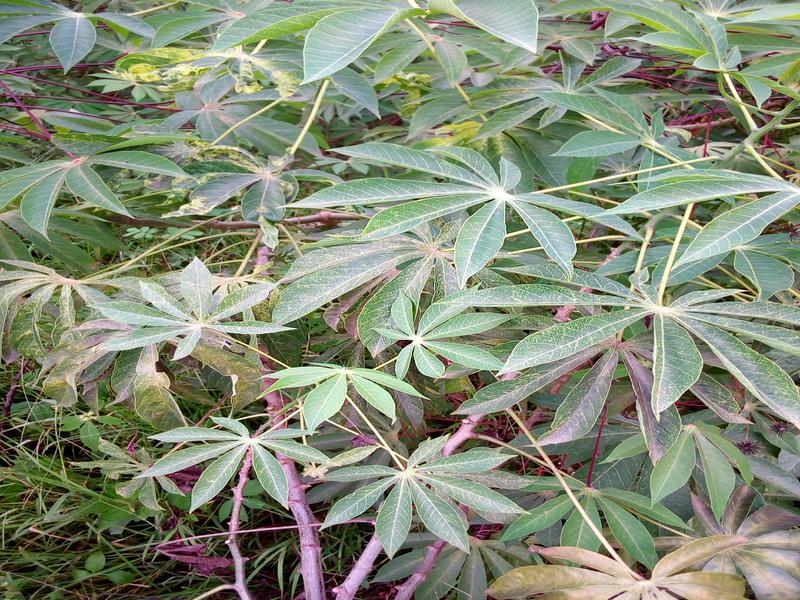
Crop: cassava
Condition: green_mottle